Tāmati Coffey

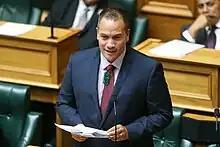
Coffey delivering his maiden speech in Parliament, 8 November 2017

On 29 March 2014, Coffey was selected as the Labour Party's candidate for the electorate at the 2014 New Zealand general election. He was also placed 30th on the Labour list. He failed to unseat the National Party incumbent Todd McClay, and was not high enough on the list to get a seat in Parliament.